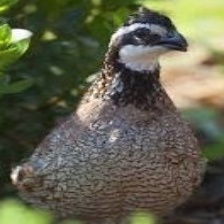
Species: MASKED BOBWHITE
Scientific name: COLINUS VIRGINIANUS RIDGWAYI
ImageNet parent category: quail